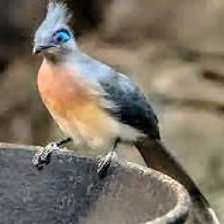
Species: CRESTED COUA
Scientific name: COUA CRISTATA